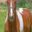
Label: horse